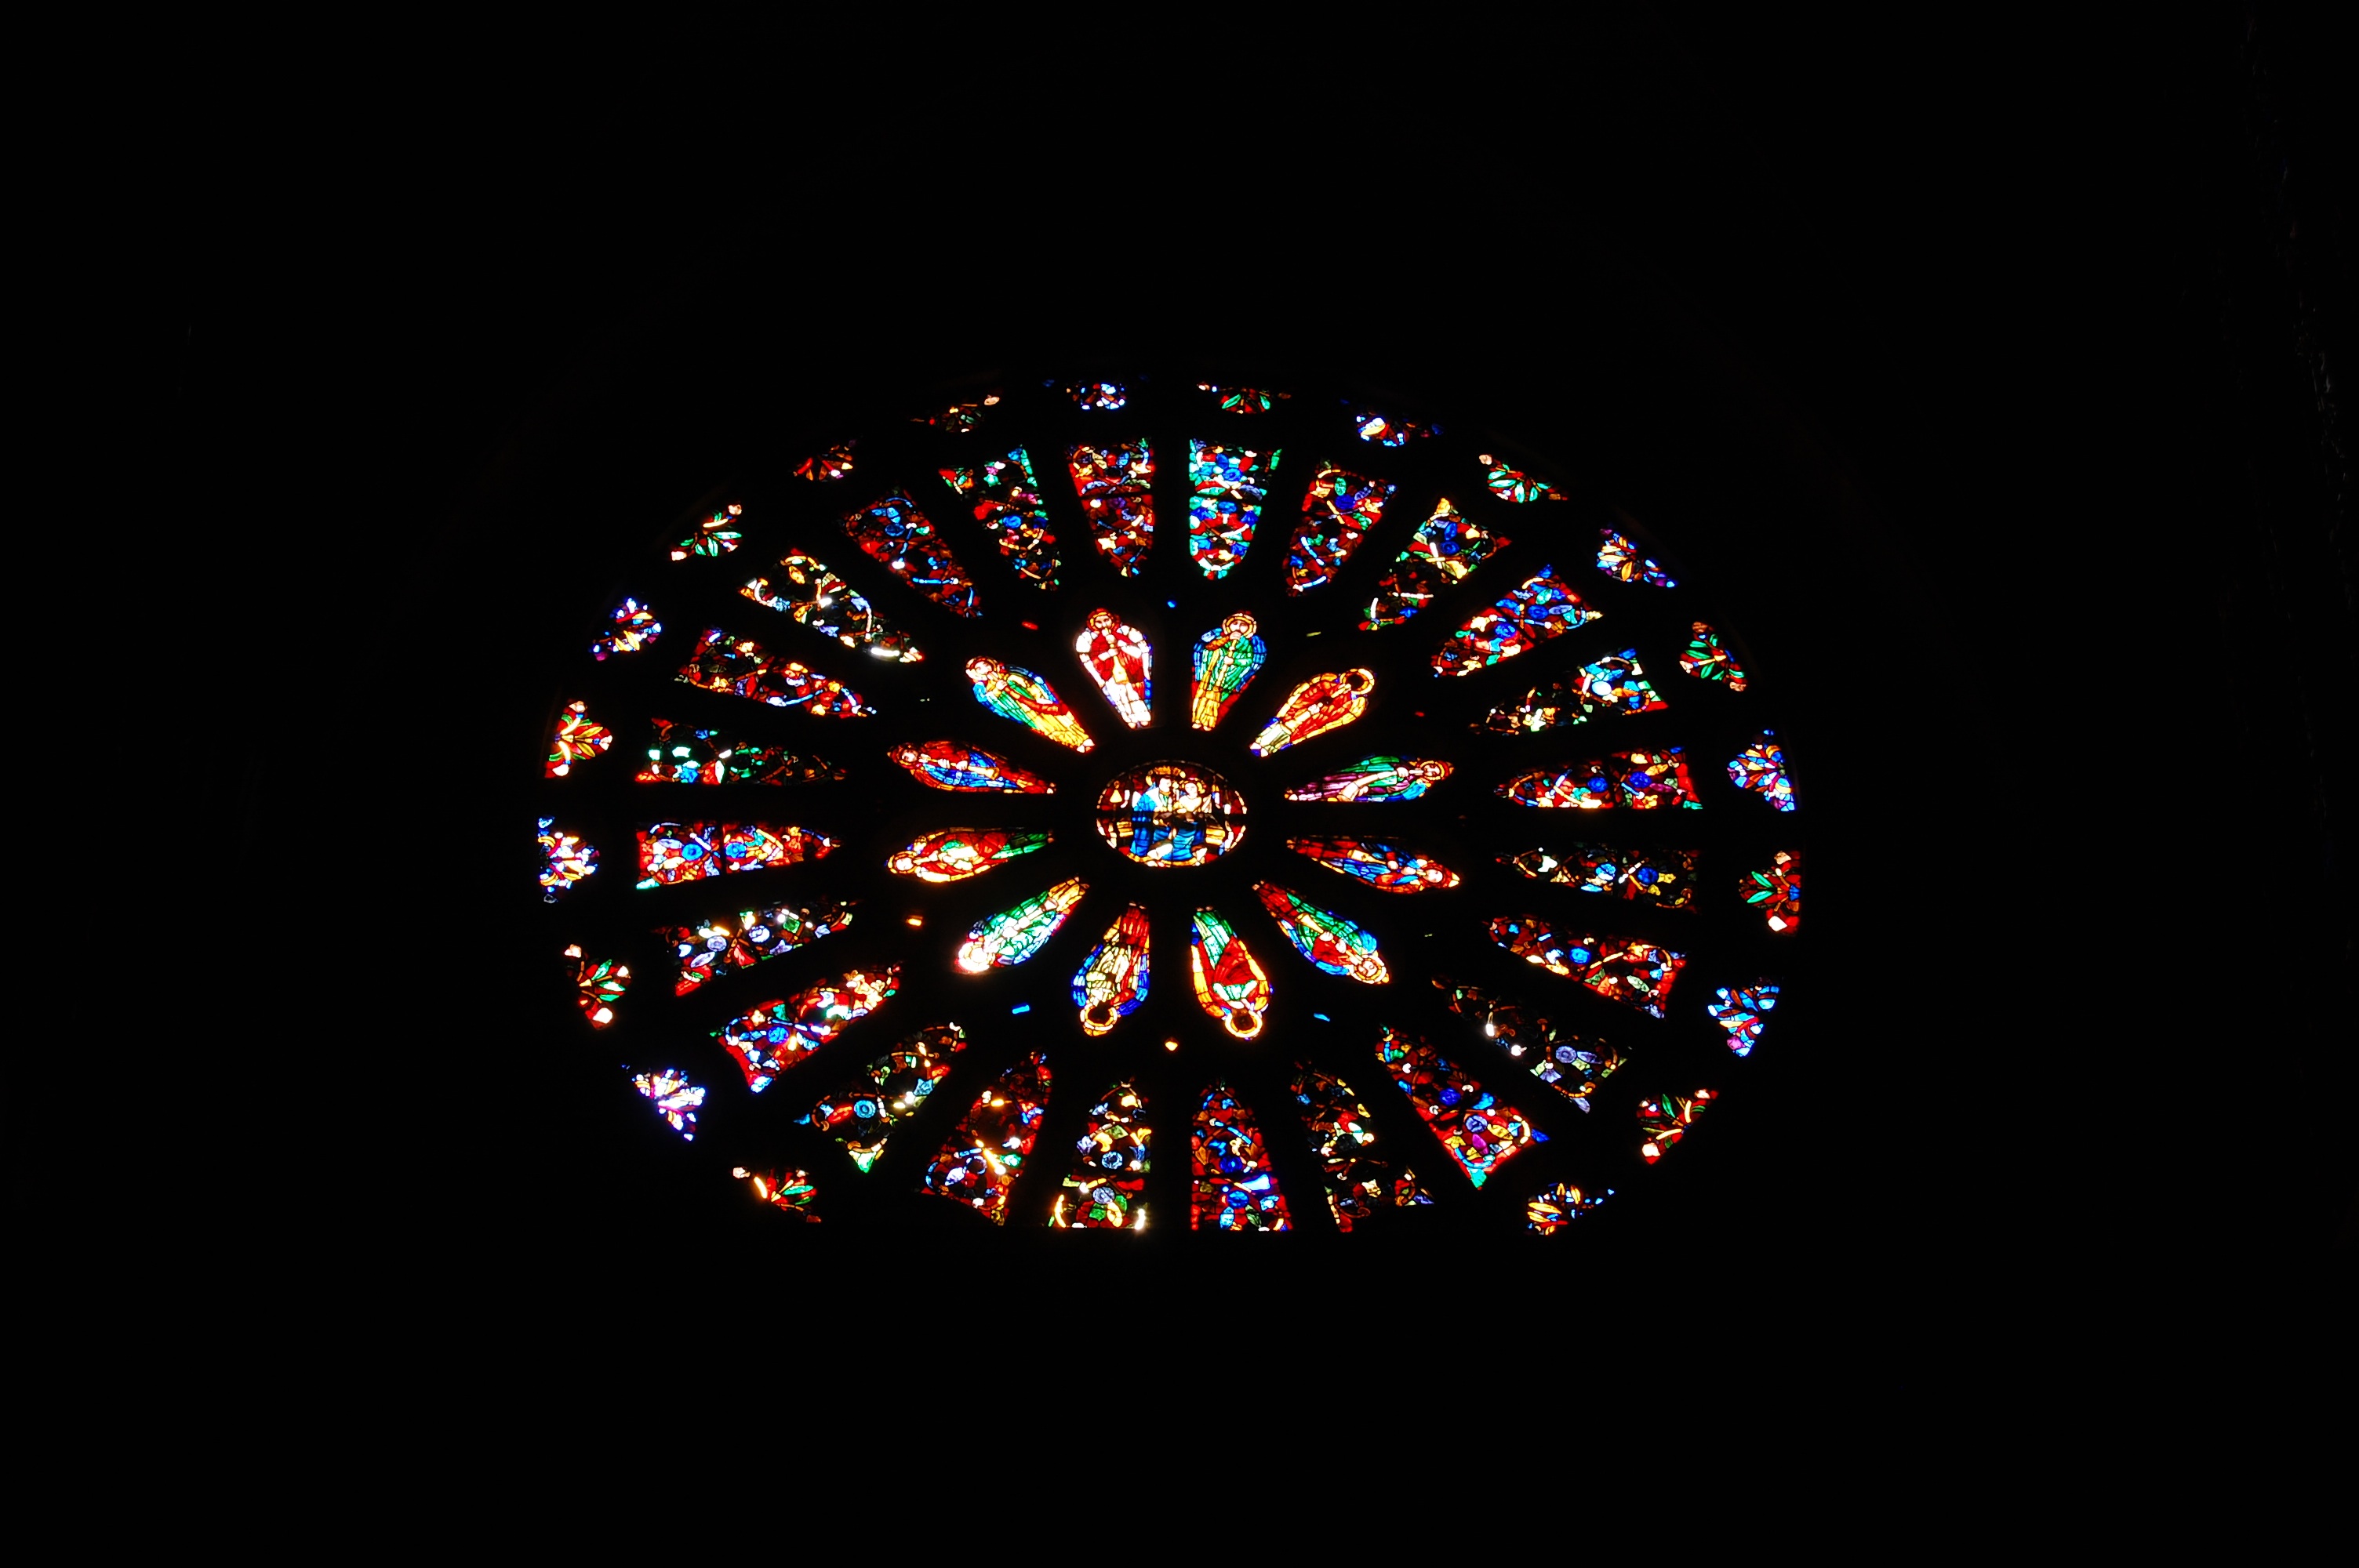
light, window, glass, color, lighting, material, stained glass, circle, symmetry, light fixture, sphere, shape, kaleidoscope